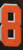
Number: 8